Saud bin Saqr Al Qasimi

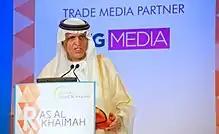
Saud at ITT Event

Soon after Saud's accession as Crown Prince, the RAK Government asked the World Bank to conduct a study on the foreign investment avenues available to the emirate and formulated a comprehensive master plan for development. In 2005, RAK Government and the World Bank organised a conference called 'Live and Invest in Ras Al Khaimah' to present before investors the vast potential that the emirate holds for investment.